Storkyrkan

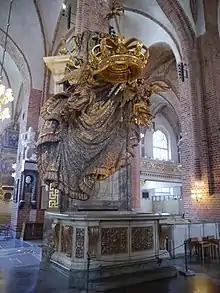
One of the royal pews

North of the choir stands a large, late medieval equestrian statue depicting the legend of "Saint George and the Dragon". It has been described as "the most impressive medieval piece of art" as well as "the most curious memorial" in Storkyrkan. The statue is around tall and depicts the saint on horseback, fighting the dragon. A subsidiary group shows the princess that the saint is rescuing from the dragon, accompanied by the symbolic Lamb of God. The plinth is furthermore decorated with scenes from the legend of Saint George.